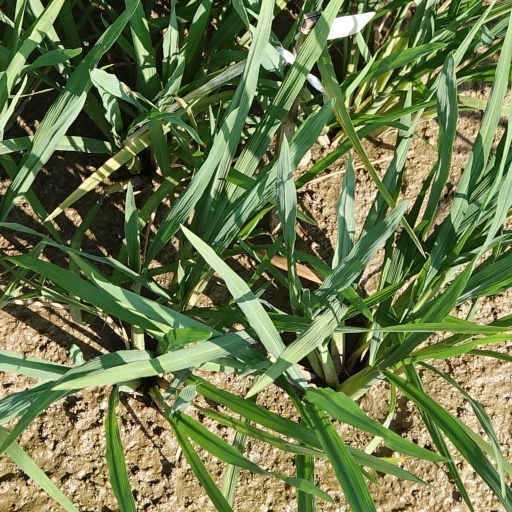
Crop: rice